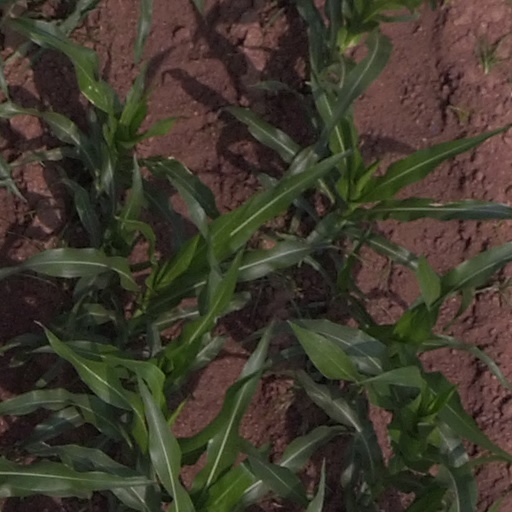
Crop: maize; corn